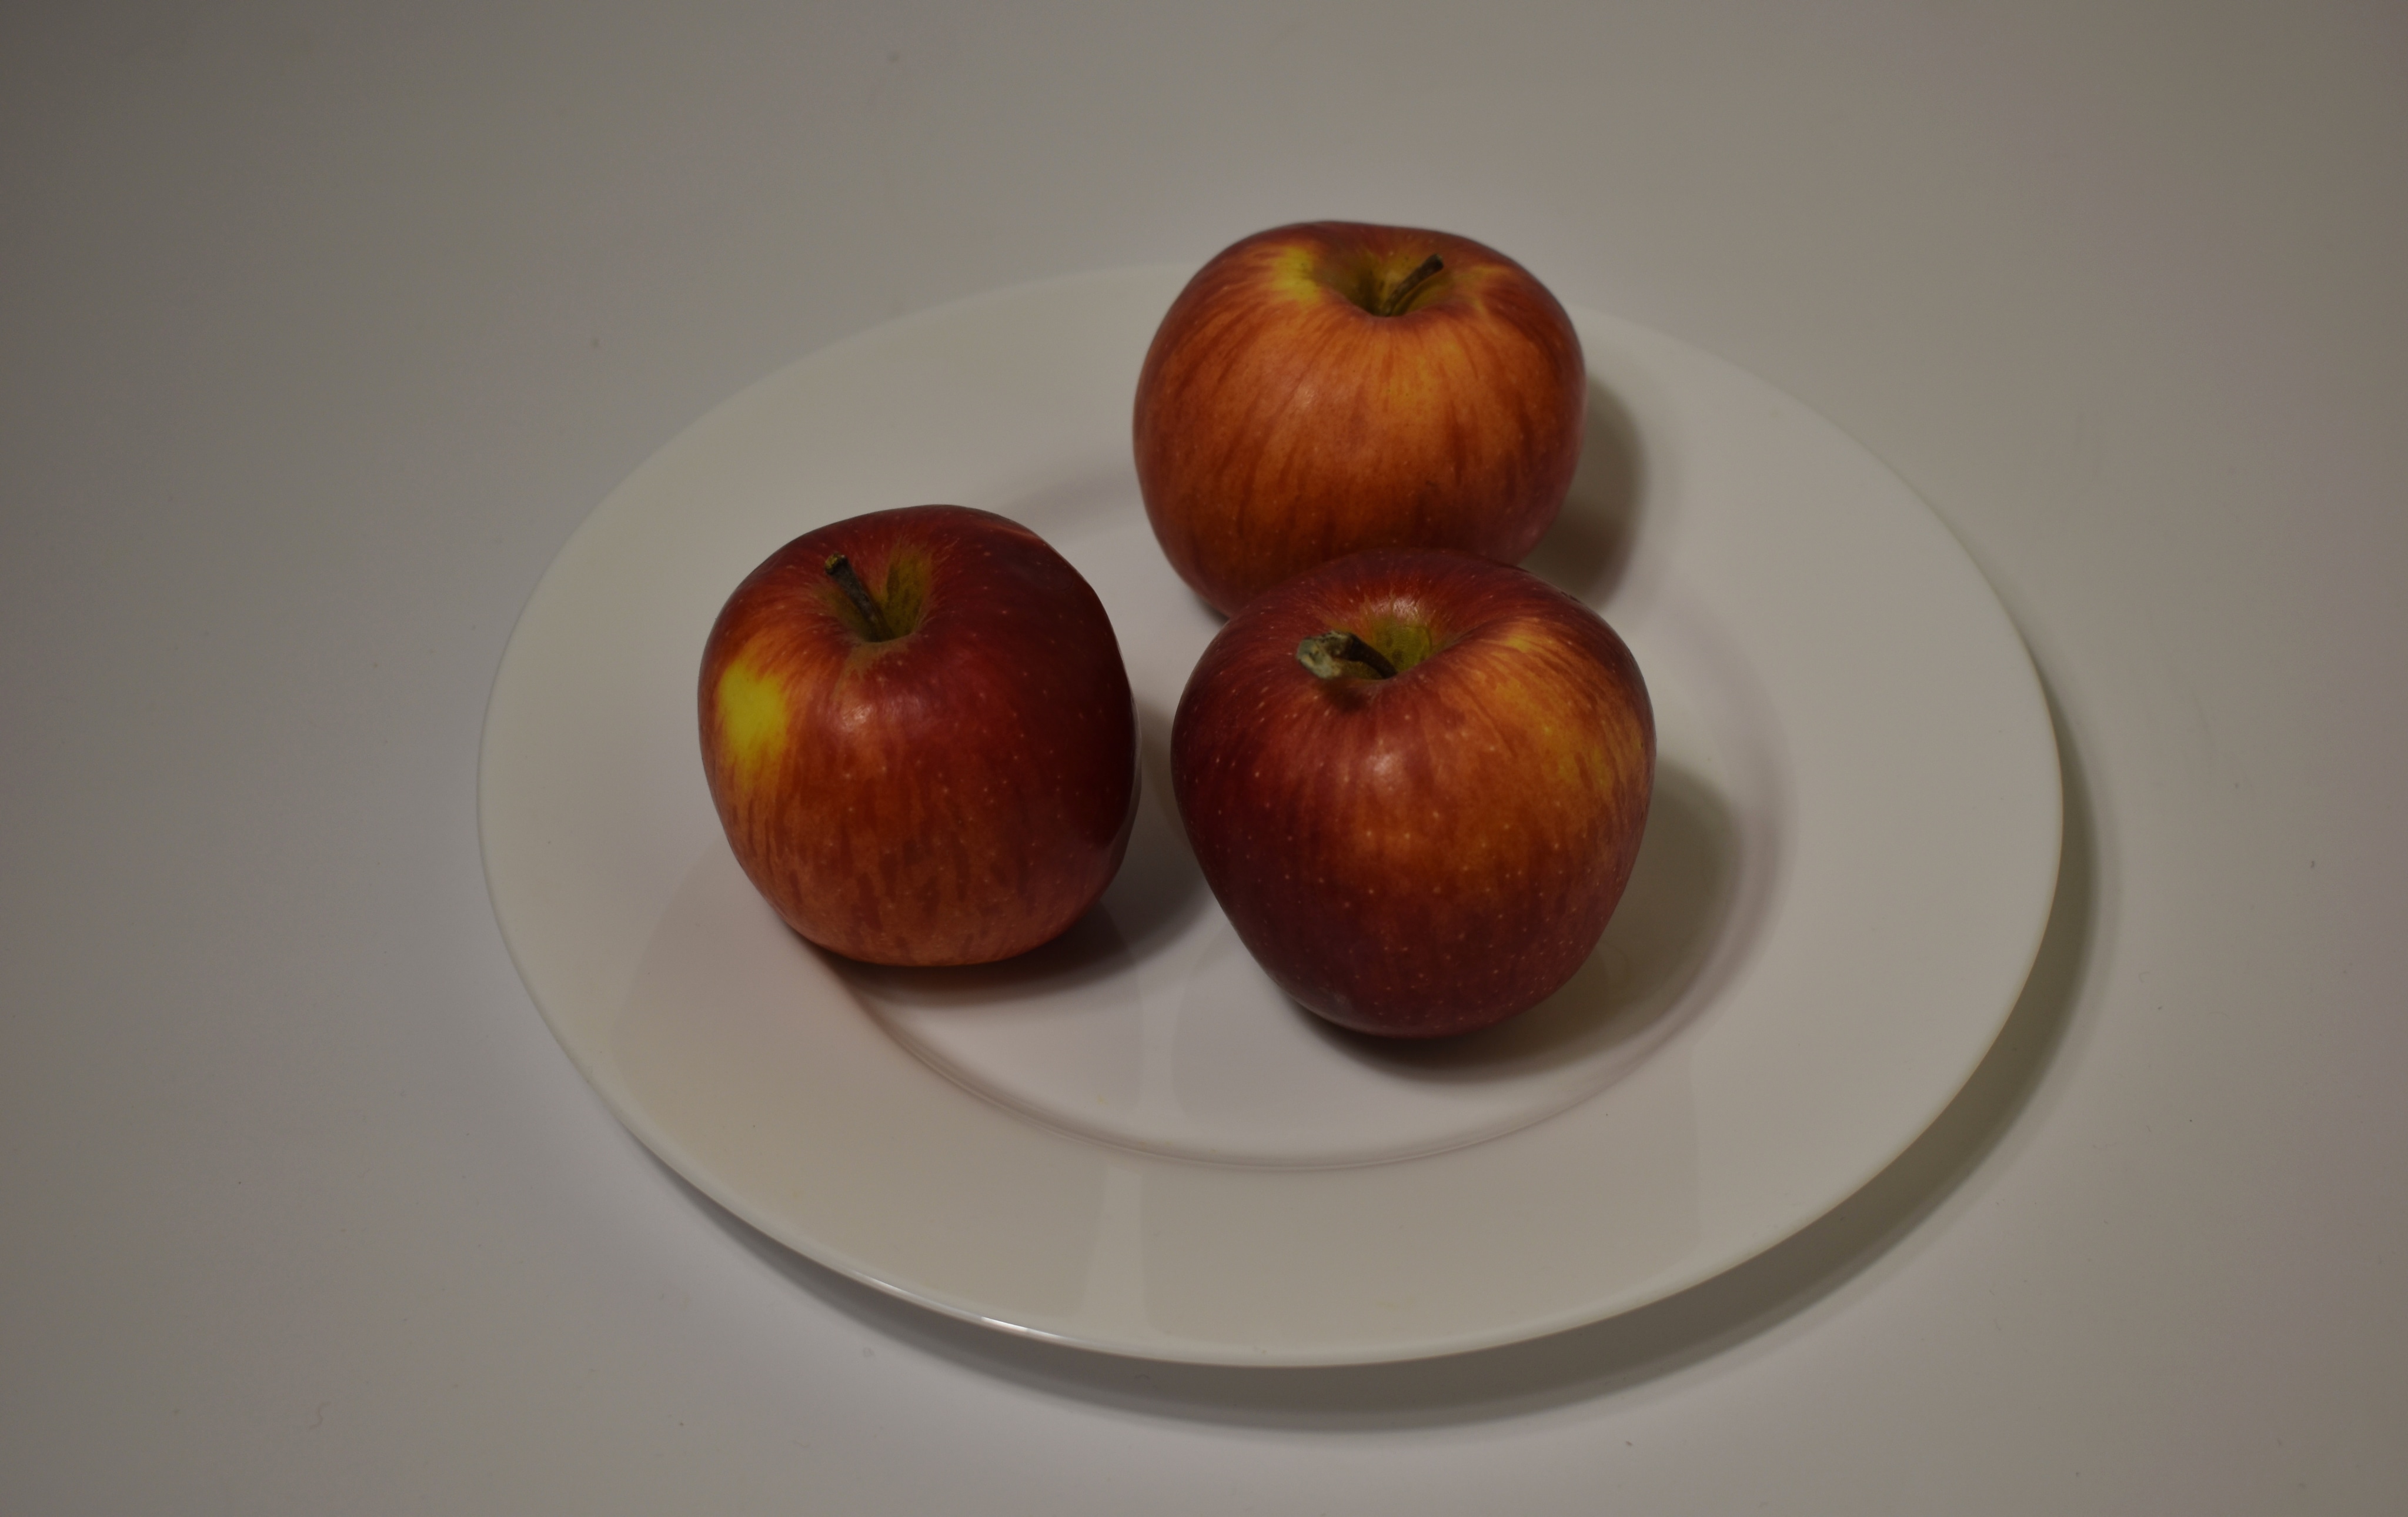
apples, background, plate, white, ukraine, red, tasty, landscape, food, tableware, fruit, ingredient, natural foods, staple food, wood, cuisine, dish, apple, plant, serveware, superfood, produce, local food, accessory fruit, hardwood, peach, wood stain, mcintosh, malus, sweetness, still life photography, vegan nutrition, flowering plant, still life, rectangle, rose family, seedless fruit, rose order, nectarine